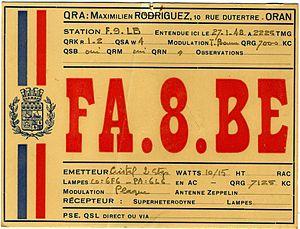
Carte QSL de FA.8.BE (Algérie) envoyée à F9LB (France), janvier 1948.
Le Réseau des émetteurs français ou REF, dont le siège est situé dans la ville de Tours est une association regroupant des radioamateurs, des radioécouteurs et toutes personnes s’intéressant aux activités radioamateurs.
Une carte QSL est une carte réponse ou d'accusé de réception du format d'une carte postale que s'échangent les radioamateurs ou les utilisateurs de la bande des 11 mètres lorsqu'ils souhaitent confirmer une liaison radio.